Lorenzo's Oil

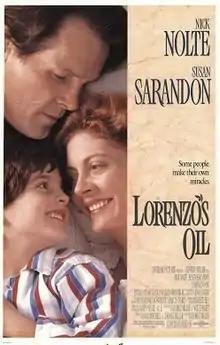
Theatrical release poster

Lorenzo's Oil is a 1992 drama film directed and co-written by George Miller. It is based on the true story of Augusto and Michaela Odone, parents who search for a cure for their son Lorenzo's adrenoleukodystrophy (ALD), leading to the development of Lorenzo's oil. The film was shot in Pittsburgh, Pennsylvania, primarily from September 1991 to February 1992. It had a limited release in North America on December 30, 1992, with a nationwide release two weeks later, on January 15, 1993. Though it was a box office disappointment, grossing $7.2 million against its $30 million budget, the film was generally well received by critics and garnered two nominations at the 65th Academy Awards.